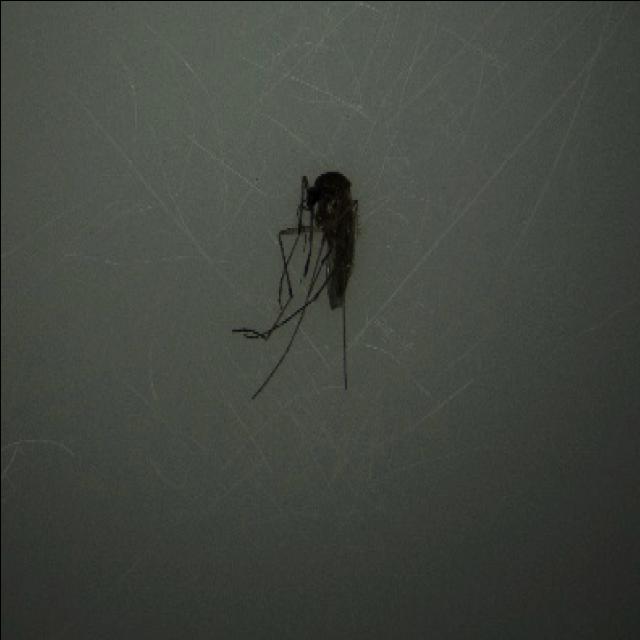
Species: culex_tritaeniorhynchus